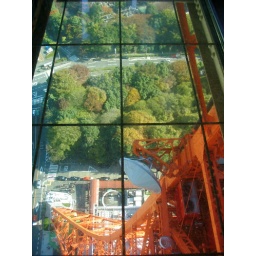
looking down through window in floor